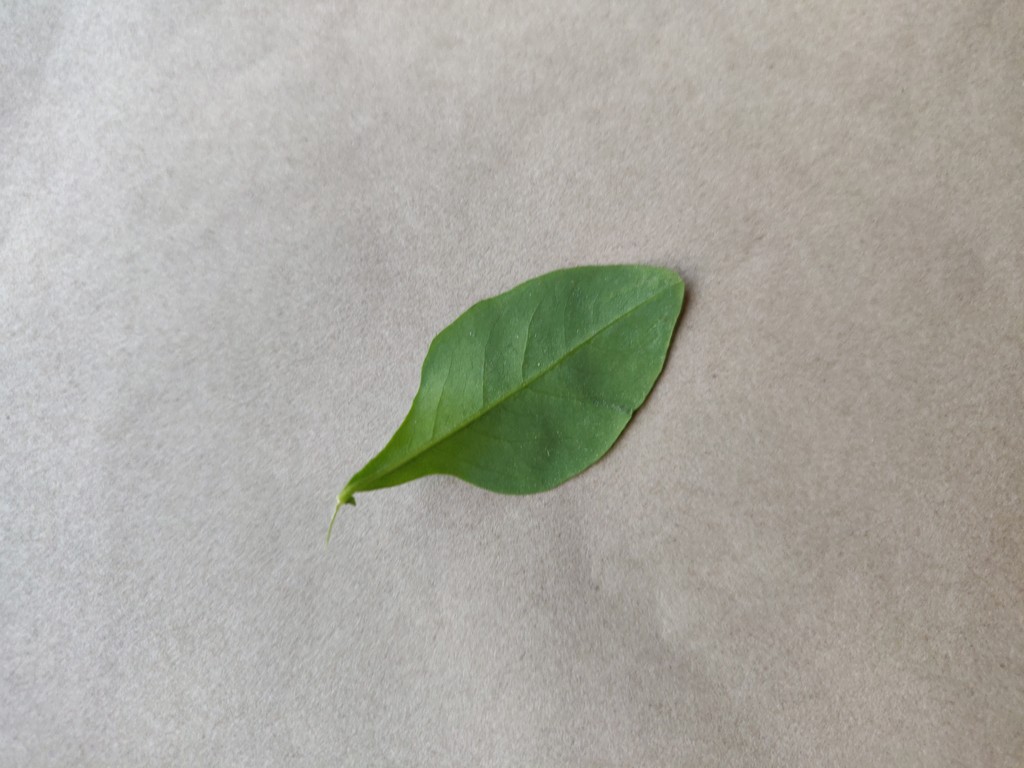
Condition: Healthy
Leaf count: single
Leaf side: back